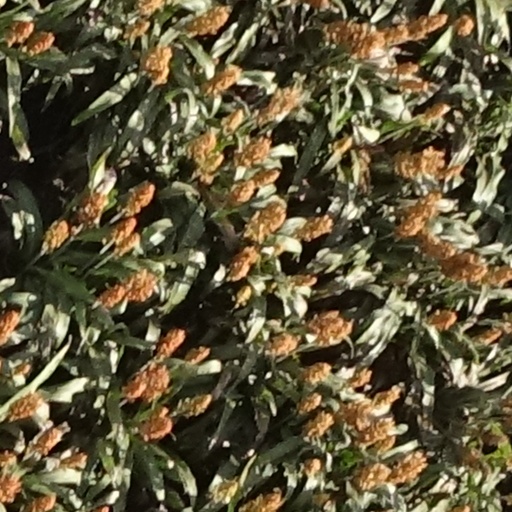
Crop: sorghum